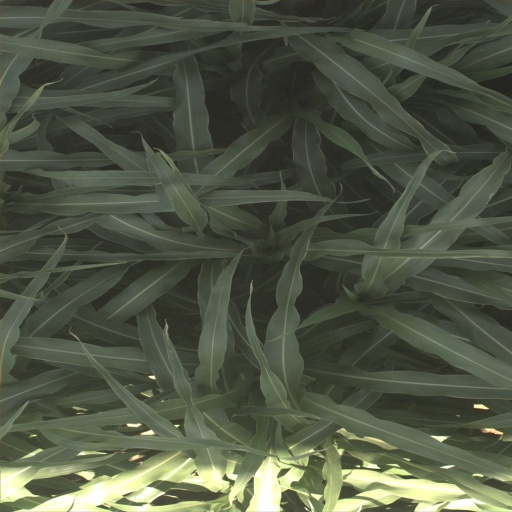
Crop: sorghum